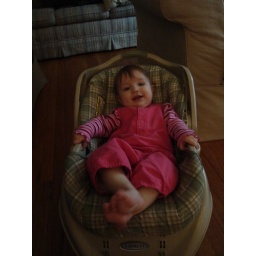
Lounging in the old car seat